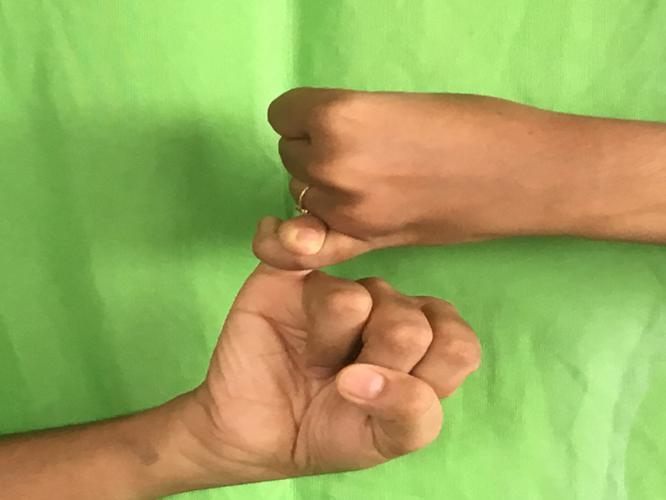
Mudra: Kilaka
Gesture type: double_hand